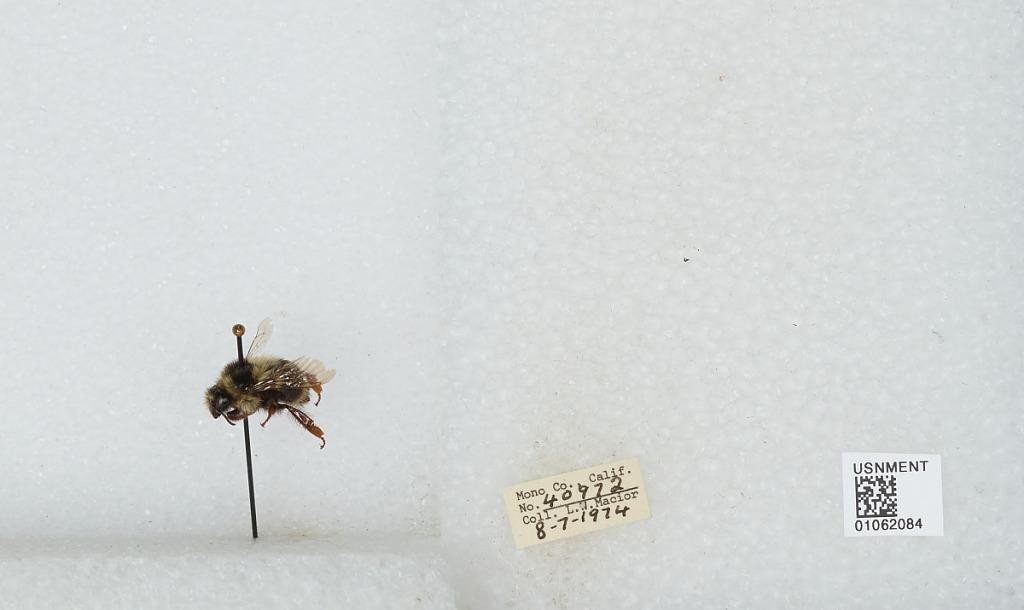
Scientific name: Bombus bifarius nearcticus
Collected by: L. Macior
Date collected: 1974-8-7
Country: United States
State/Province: California
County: Mono
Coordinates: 37.92, -118.87